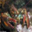
Label: lobster